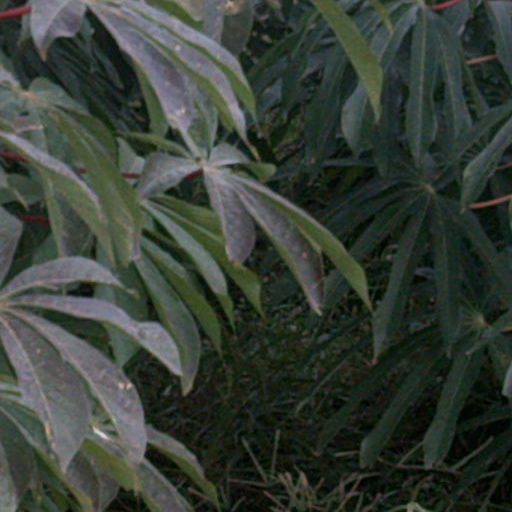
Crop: cassava